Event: Nepal Earthquake
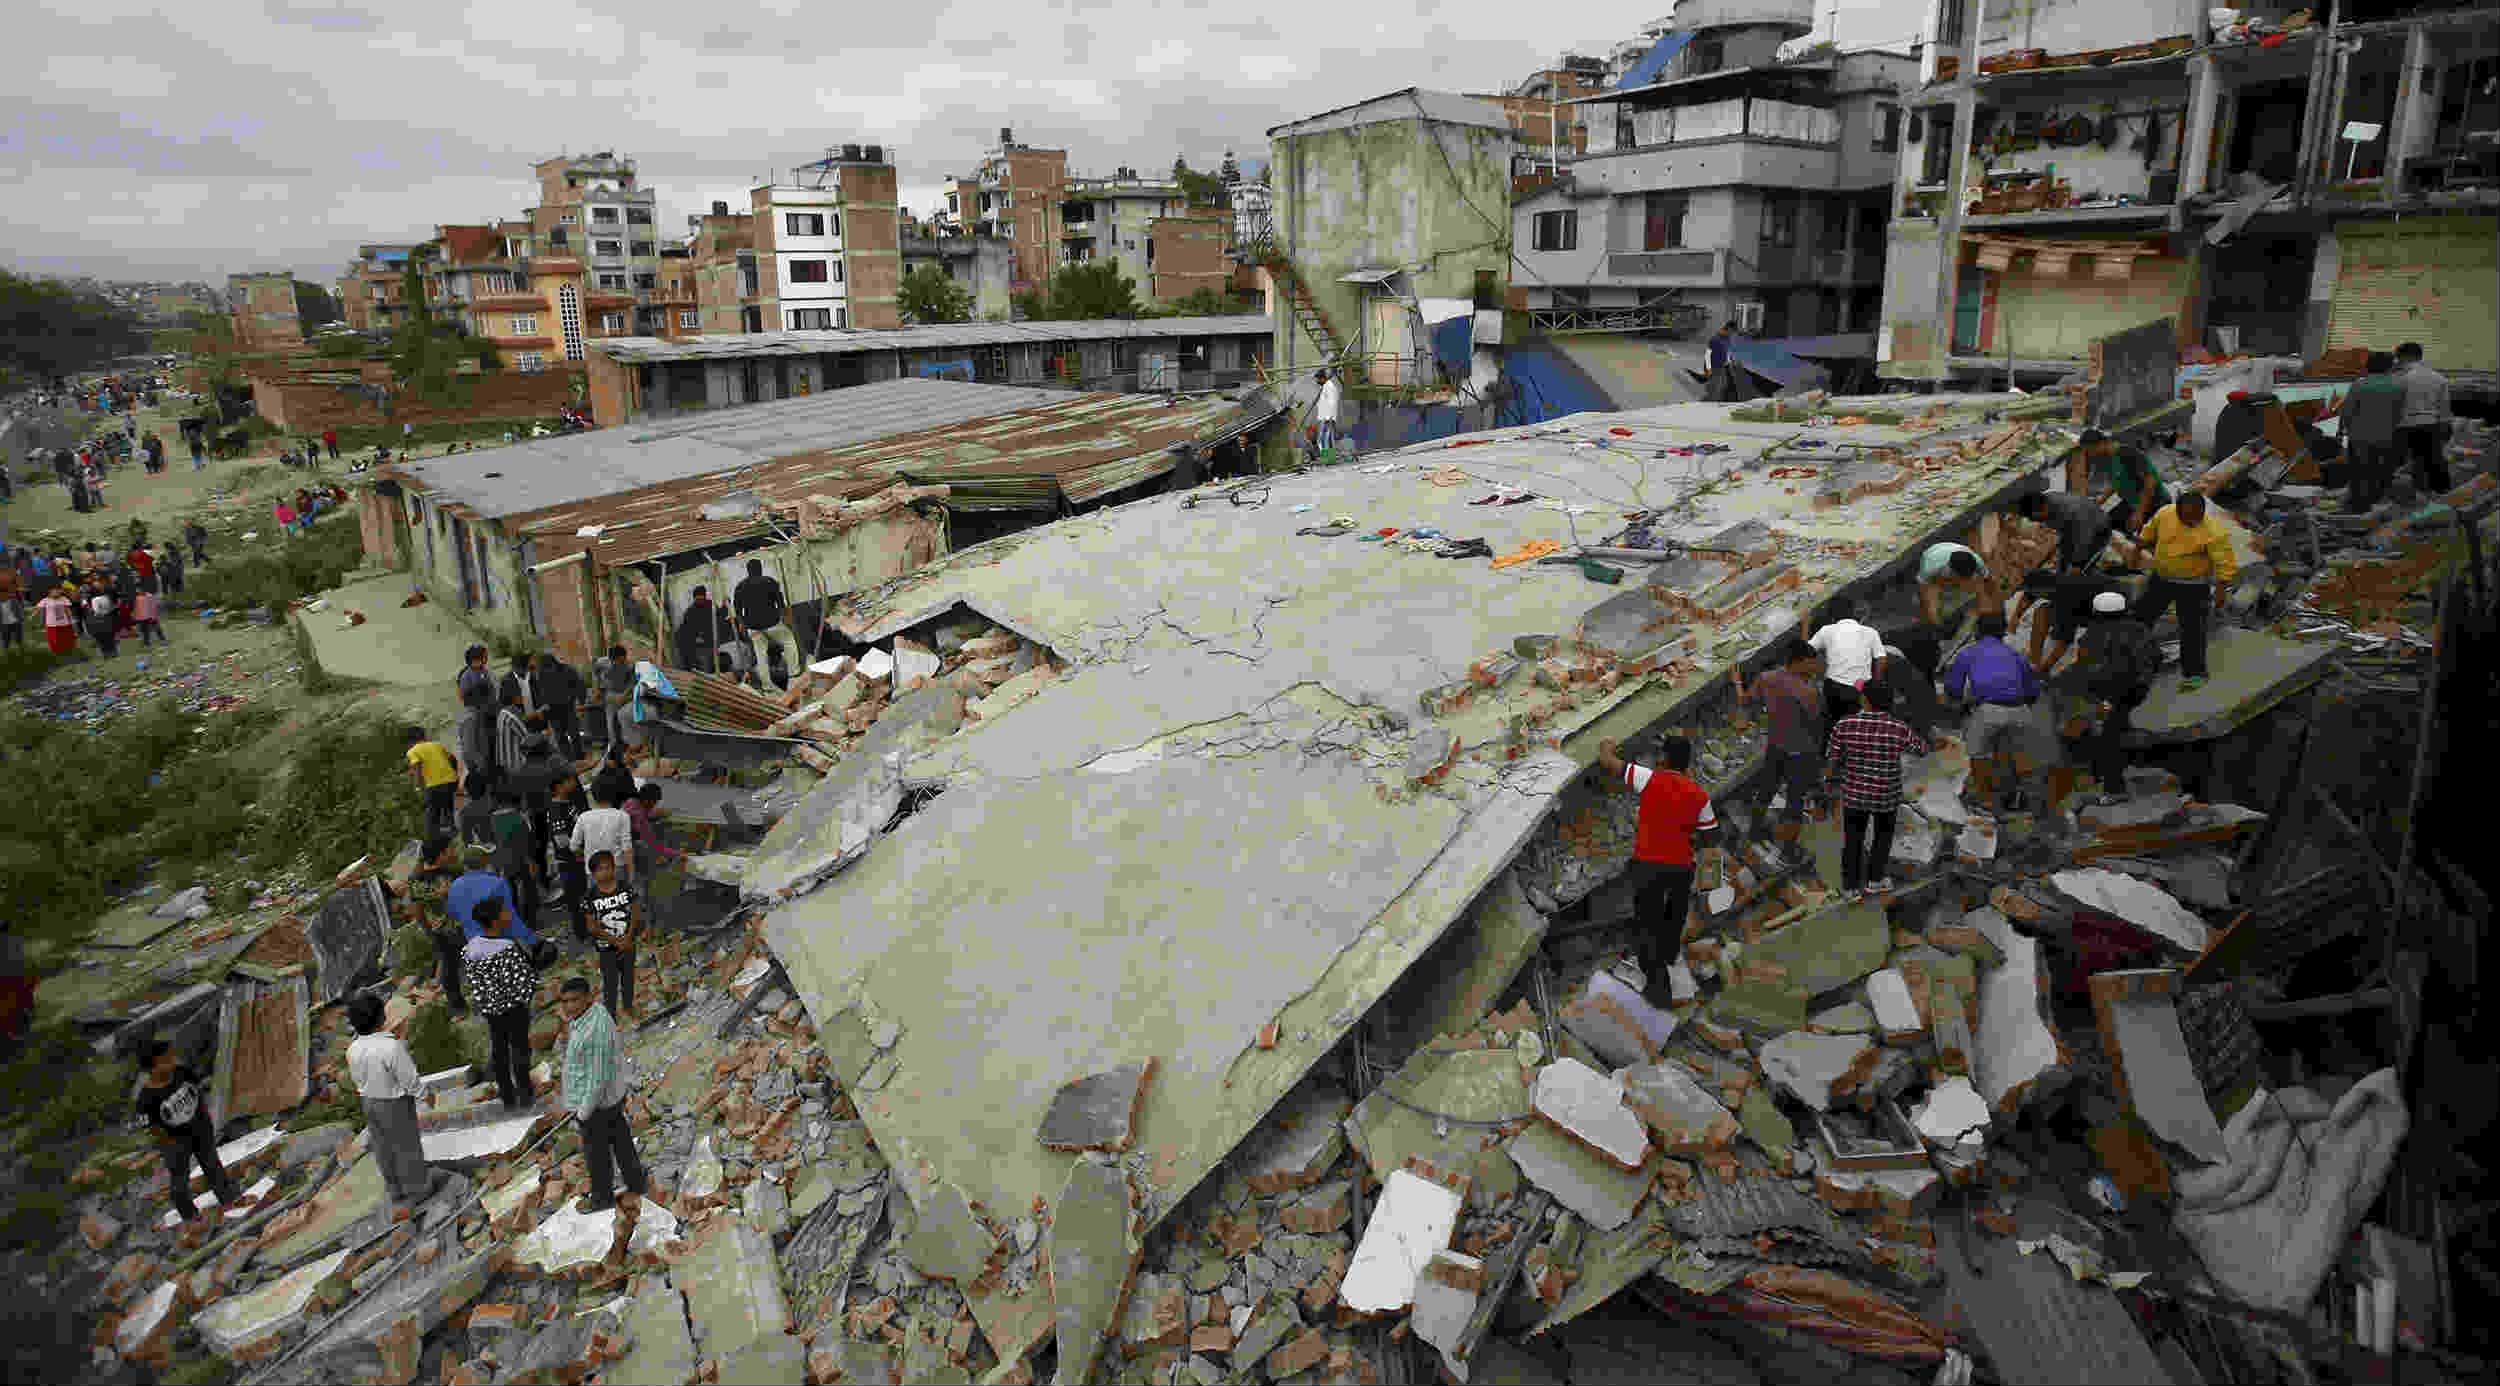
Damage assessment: damage